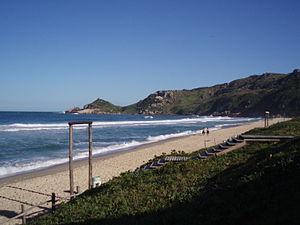
Praia Mole est une plage de la municipalité de Florianópolis, au Brésil. Elle se situe à l'est de l'île de Santa Catarina, face à l'océan Atlantique, à environ 15 km du centre ville.